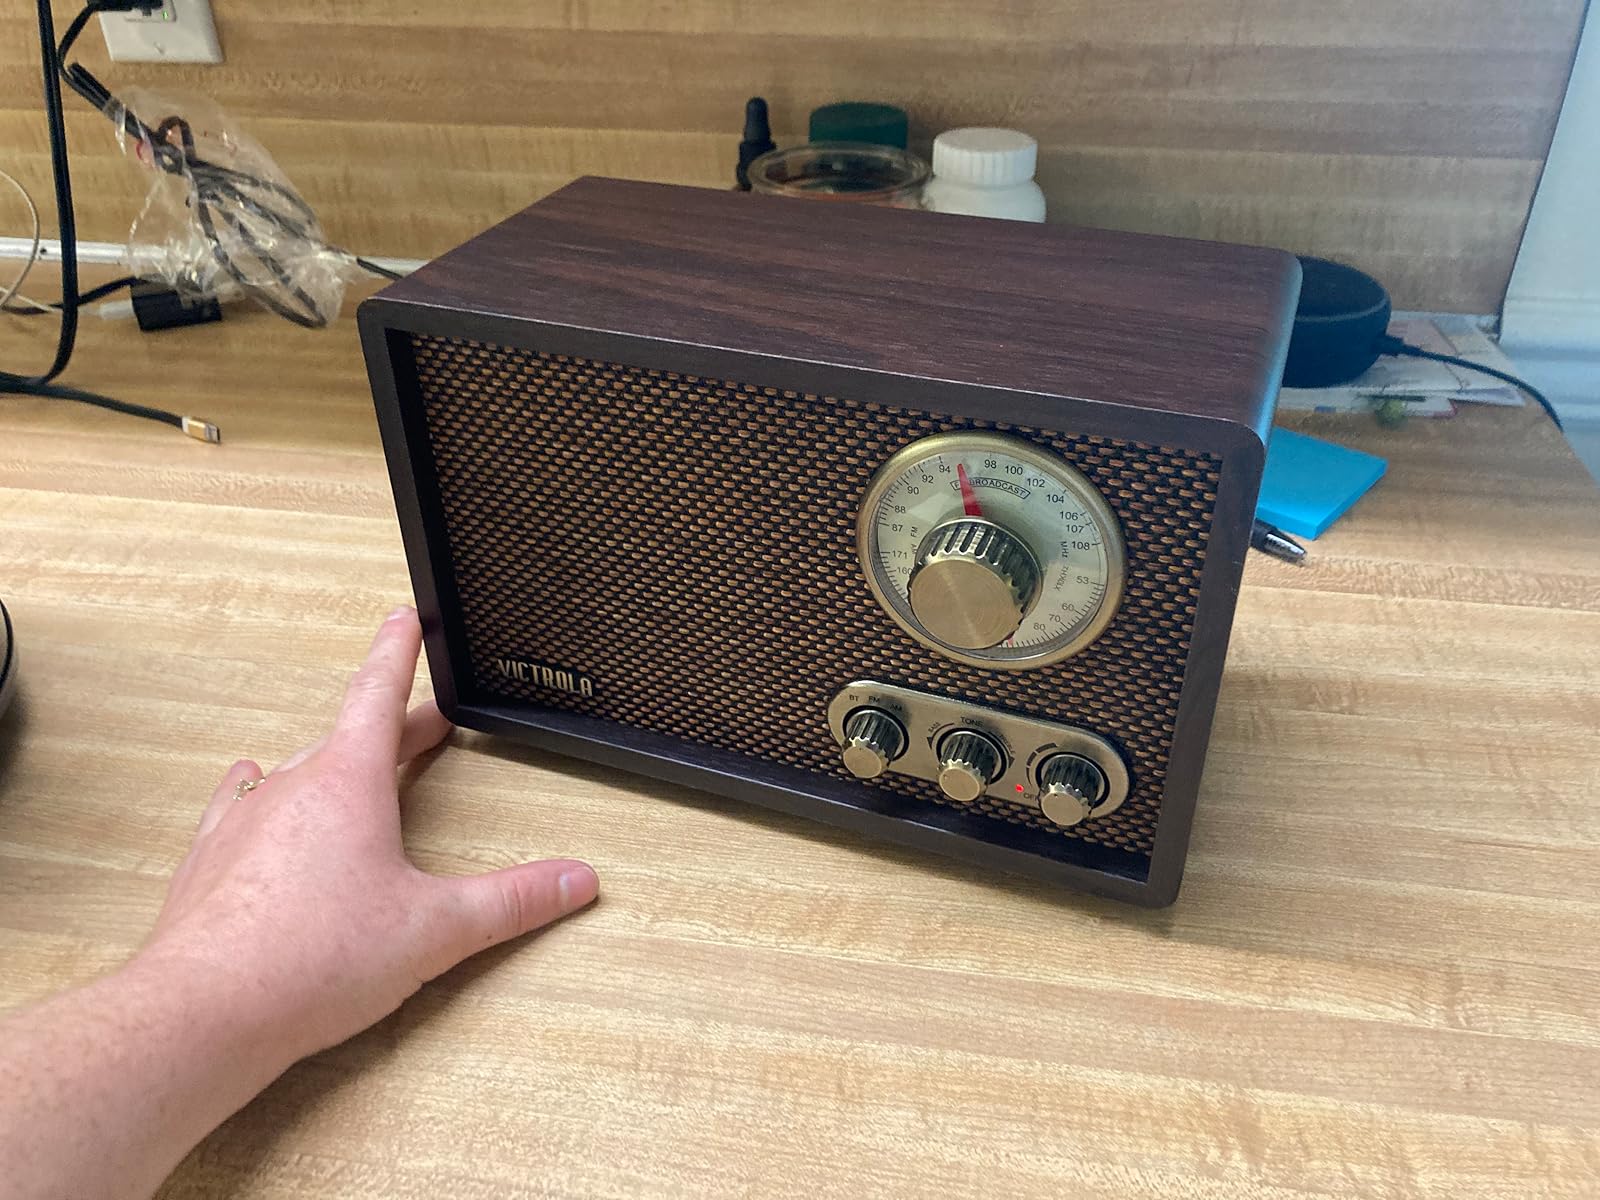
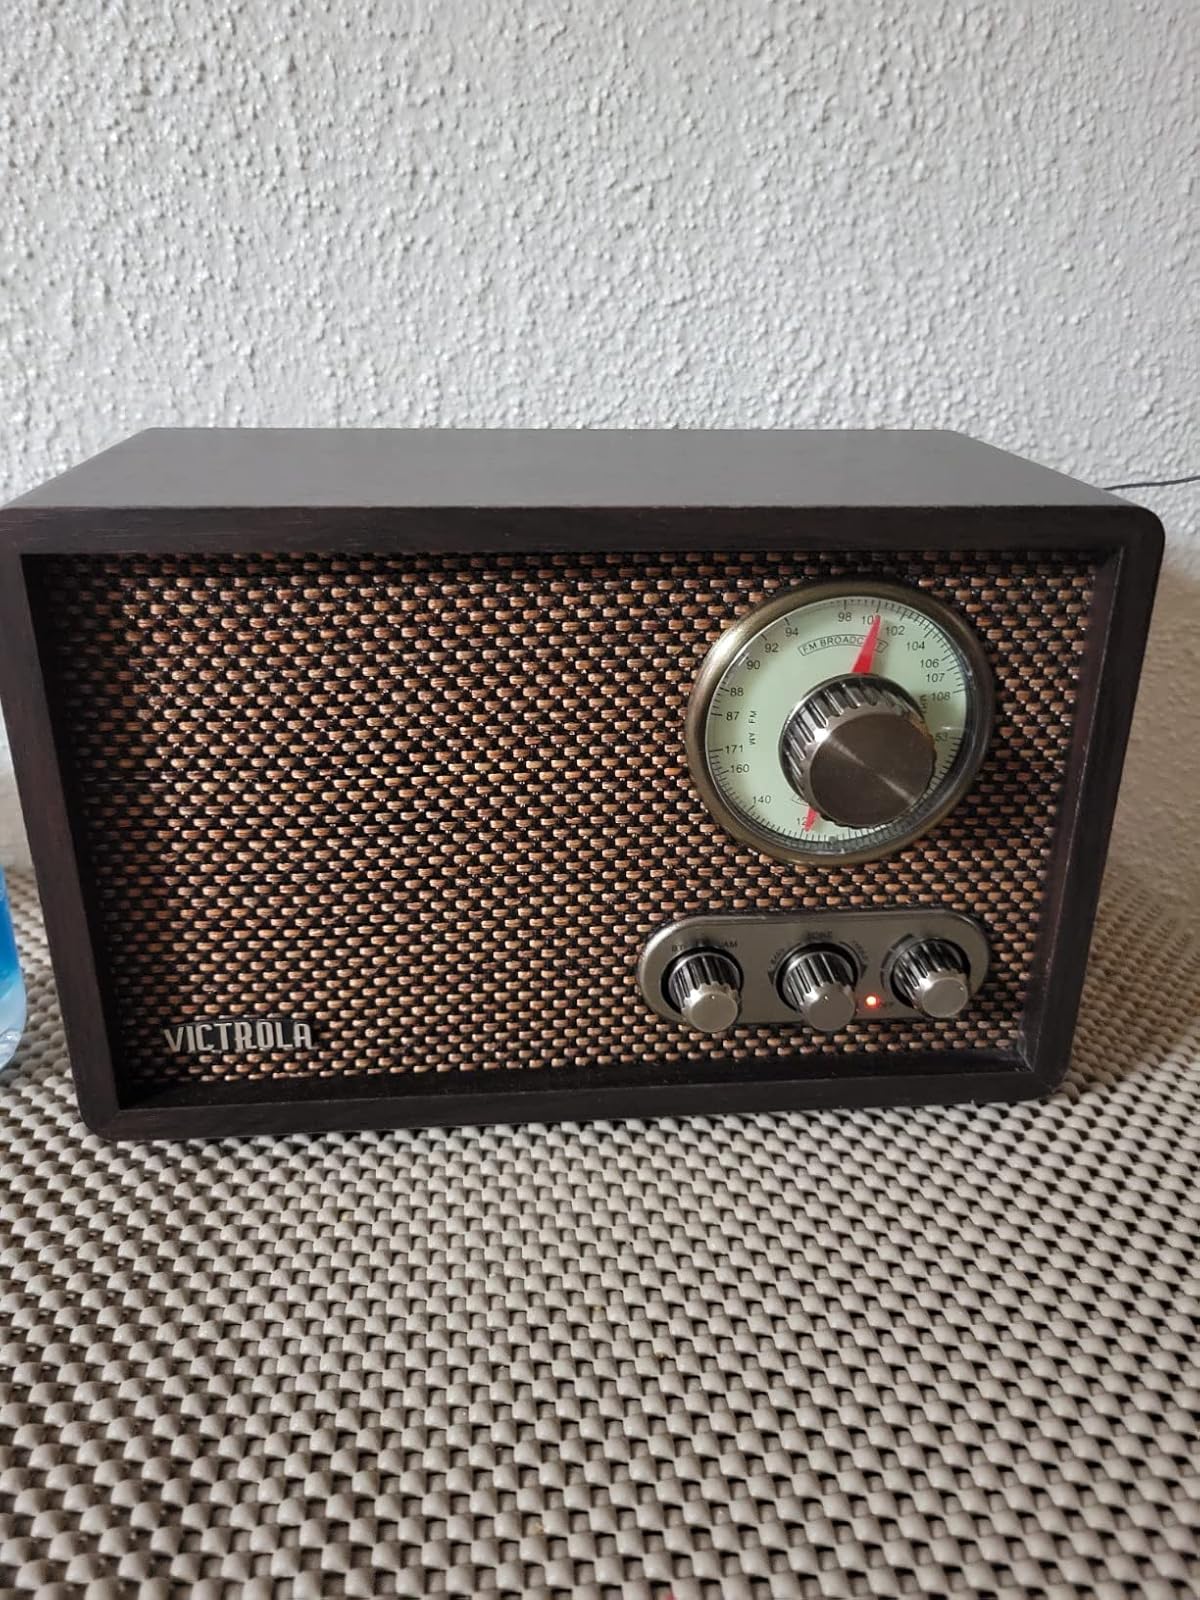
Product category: radio
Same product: yes